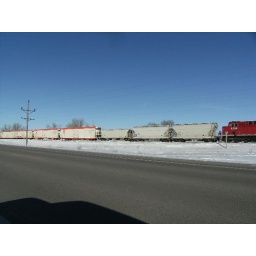
A trio of grain cars and a trio of reefers close together on a Canadian Pacific manifest train near Glenwood, MN.